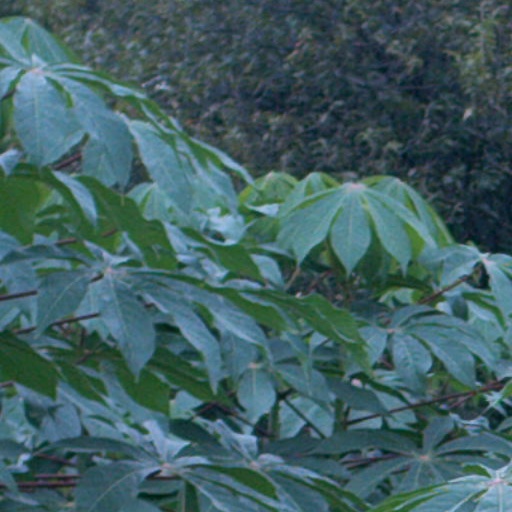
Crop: cassava